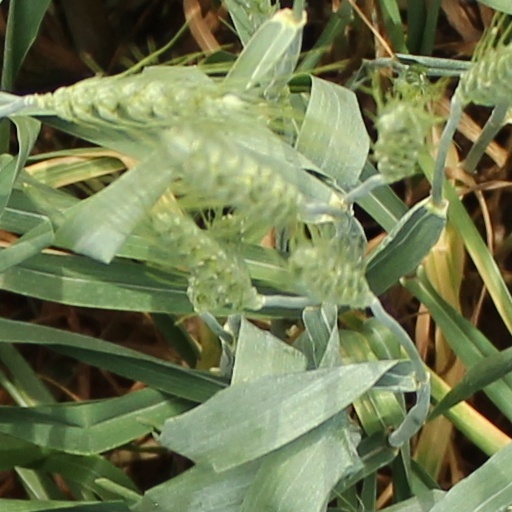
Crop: wheat